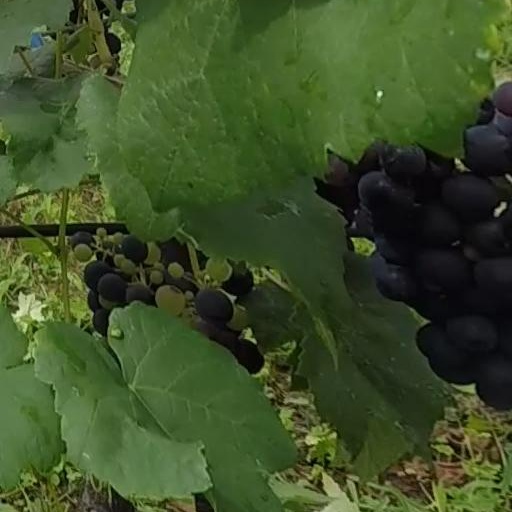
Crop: grape